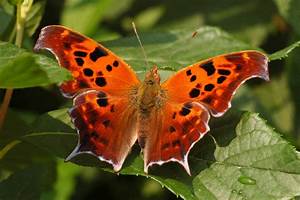
Label: butterfly